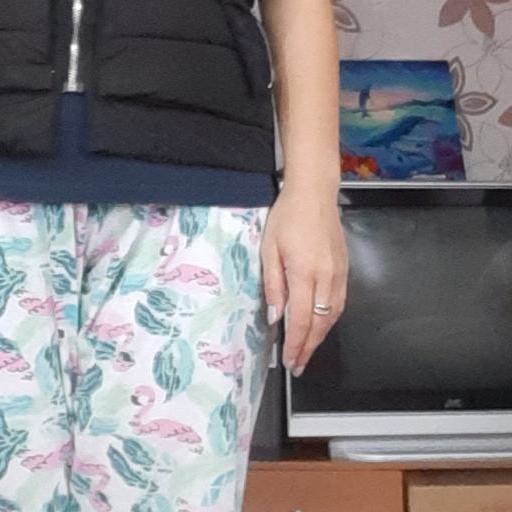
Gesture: no_gesture